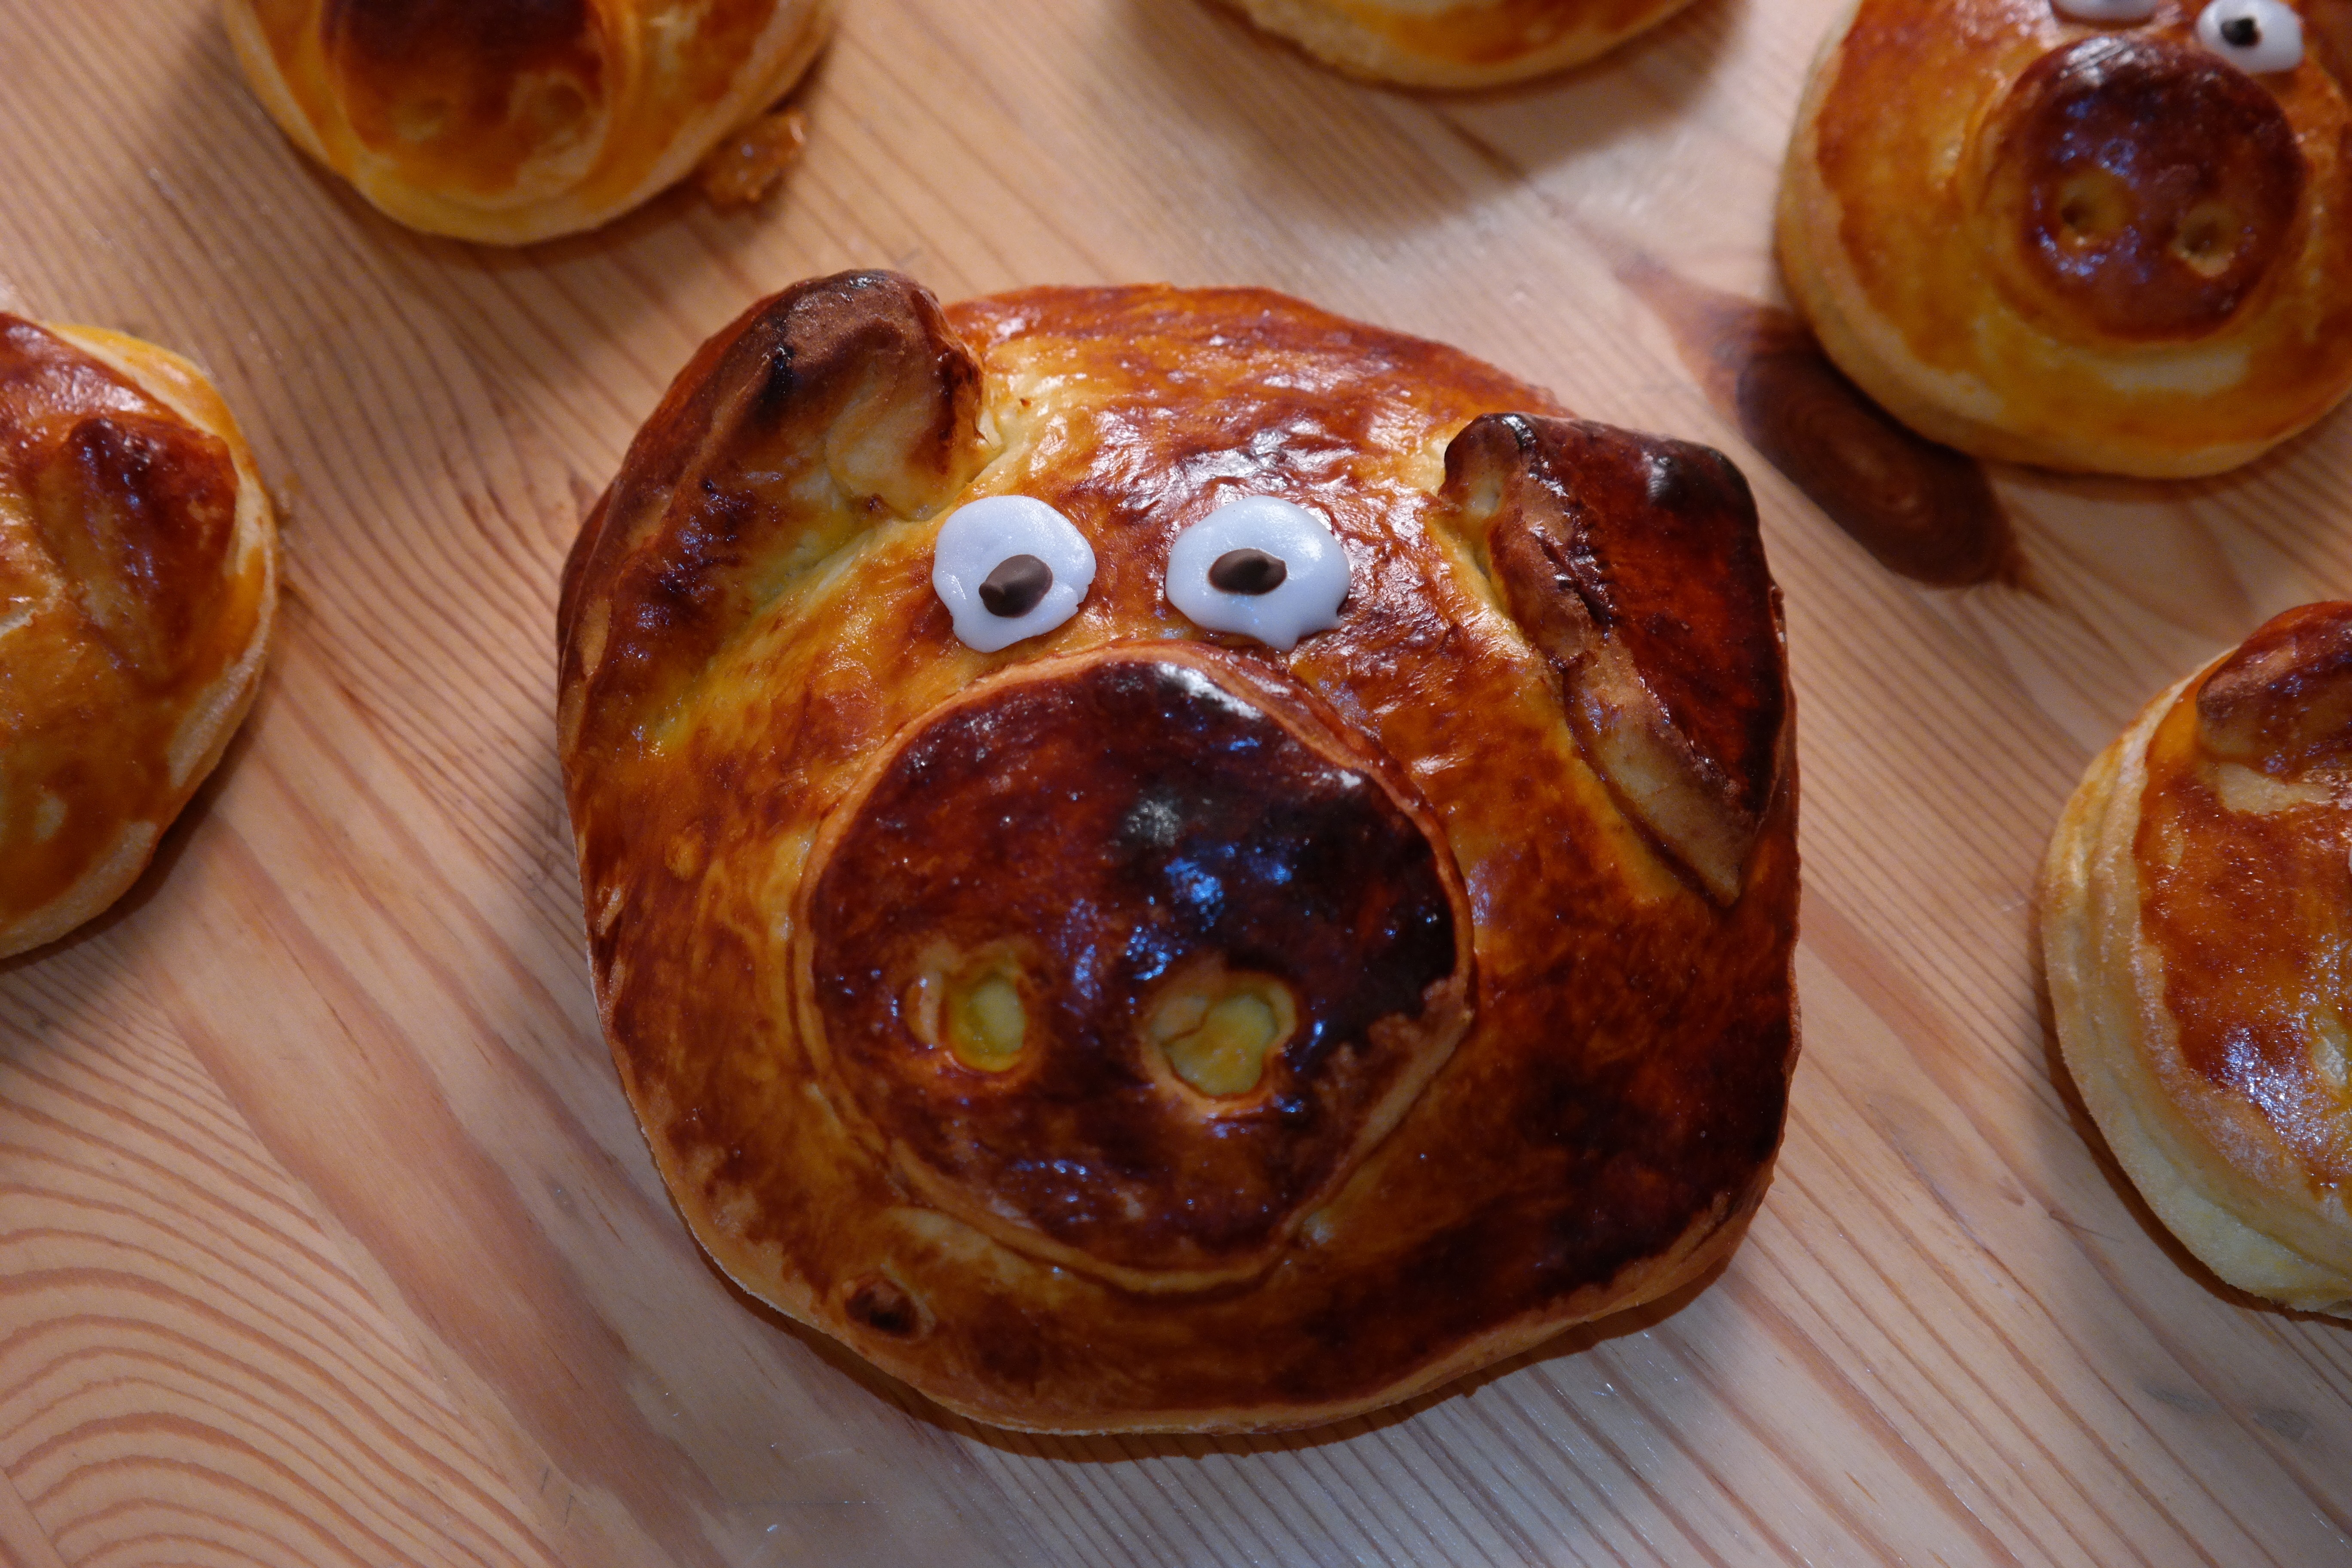
sweet, dish, meal, food, produce, breakfast, baking, dessert, cuisine, delicious, pastry, dough, pastries, piglet, sow, funny, baked goods, lucky pig, danish pastry, yeast biscuits, brioche